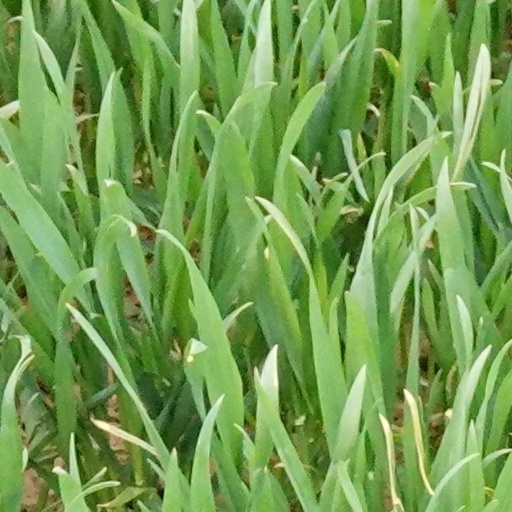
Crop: wheat